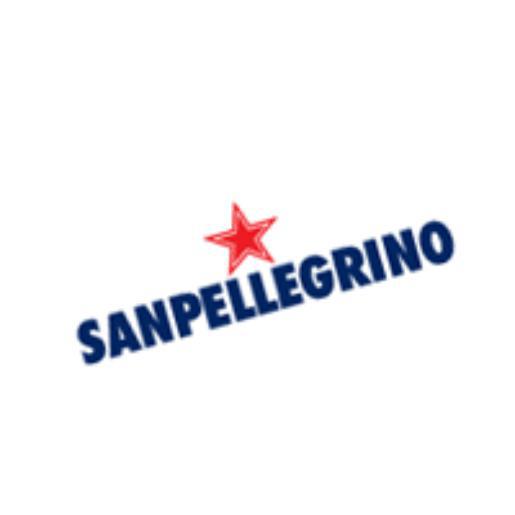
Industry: Food